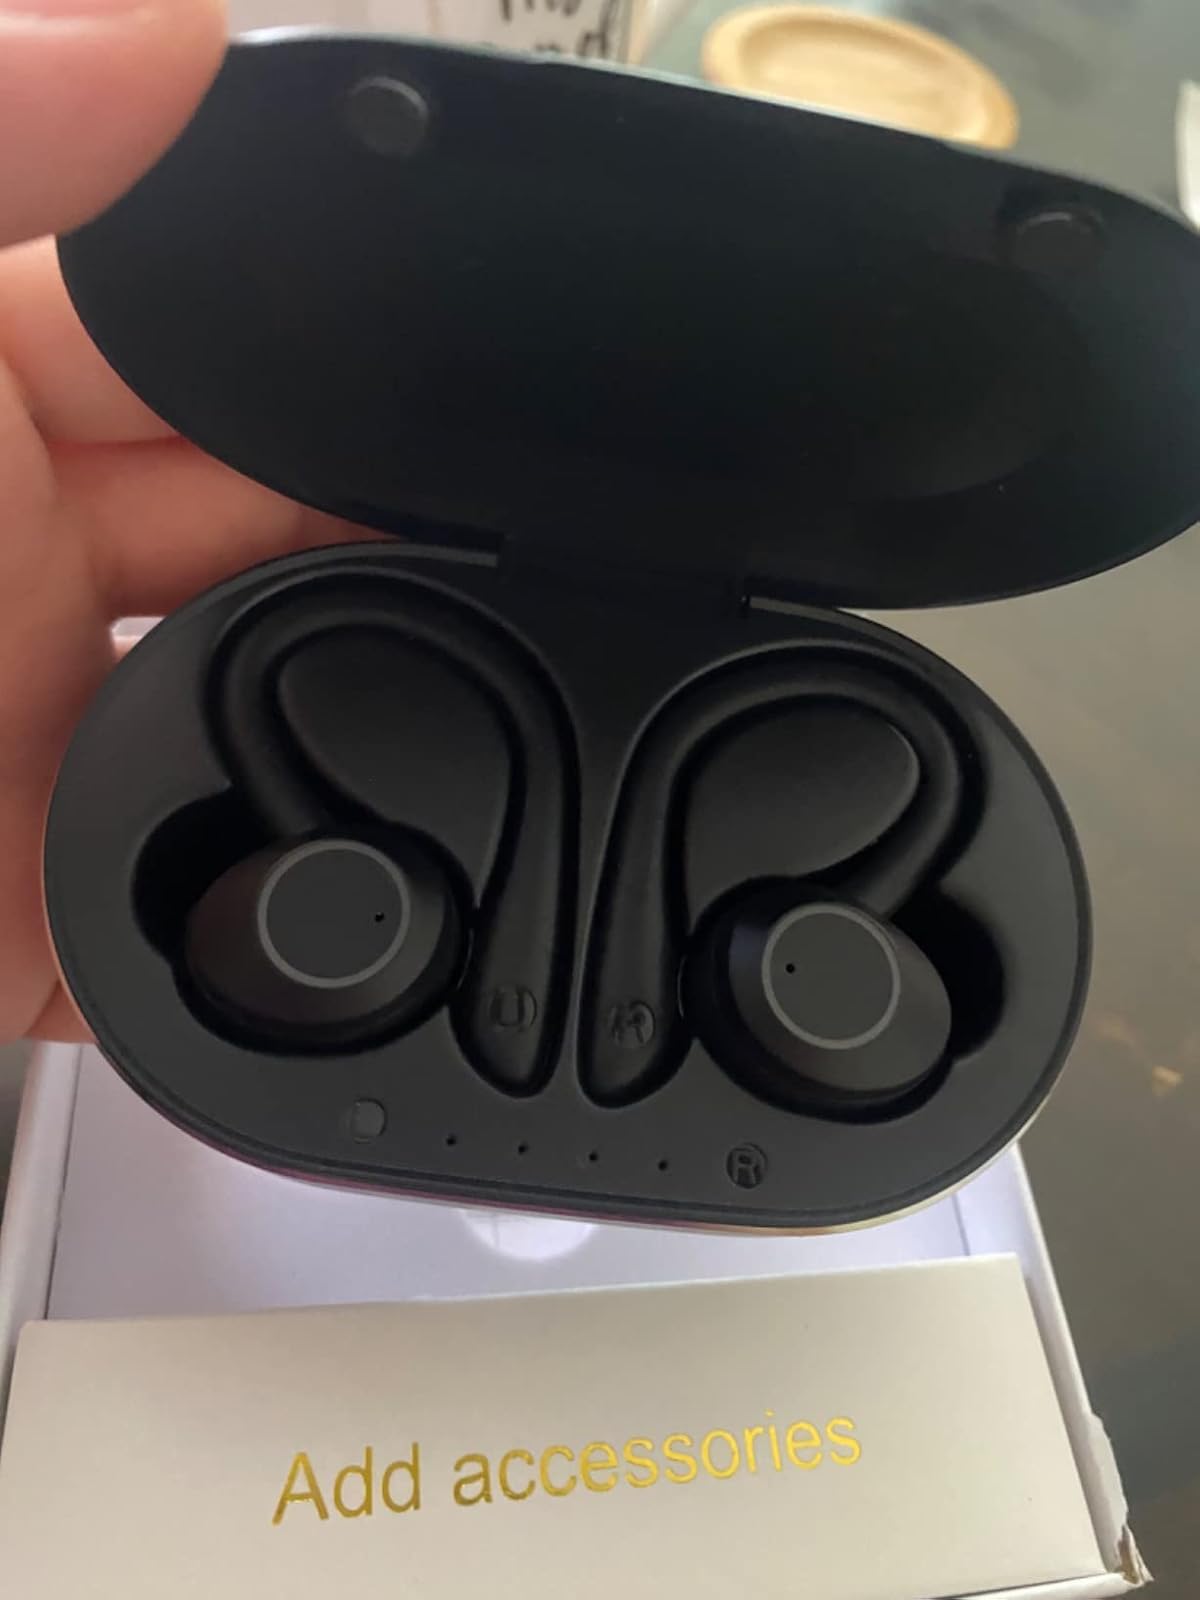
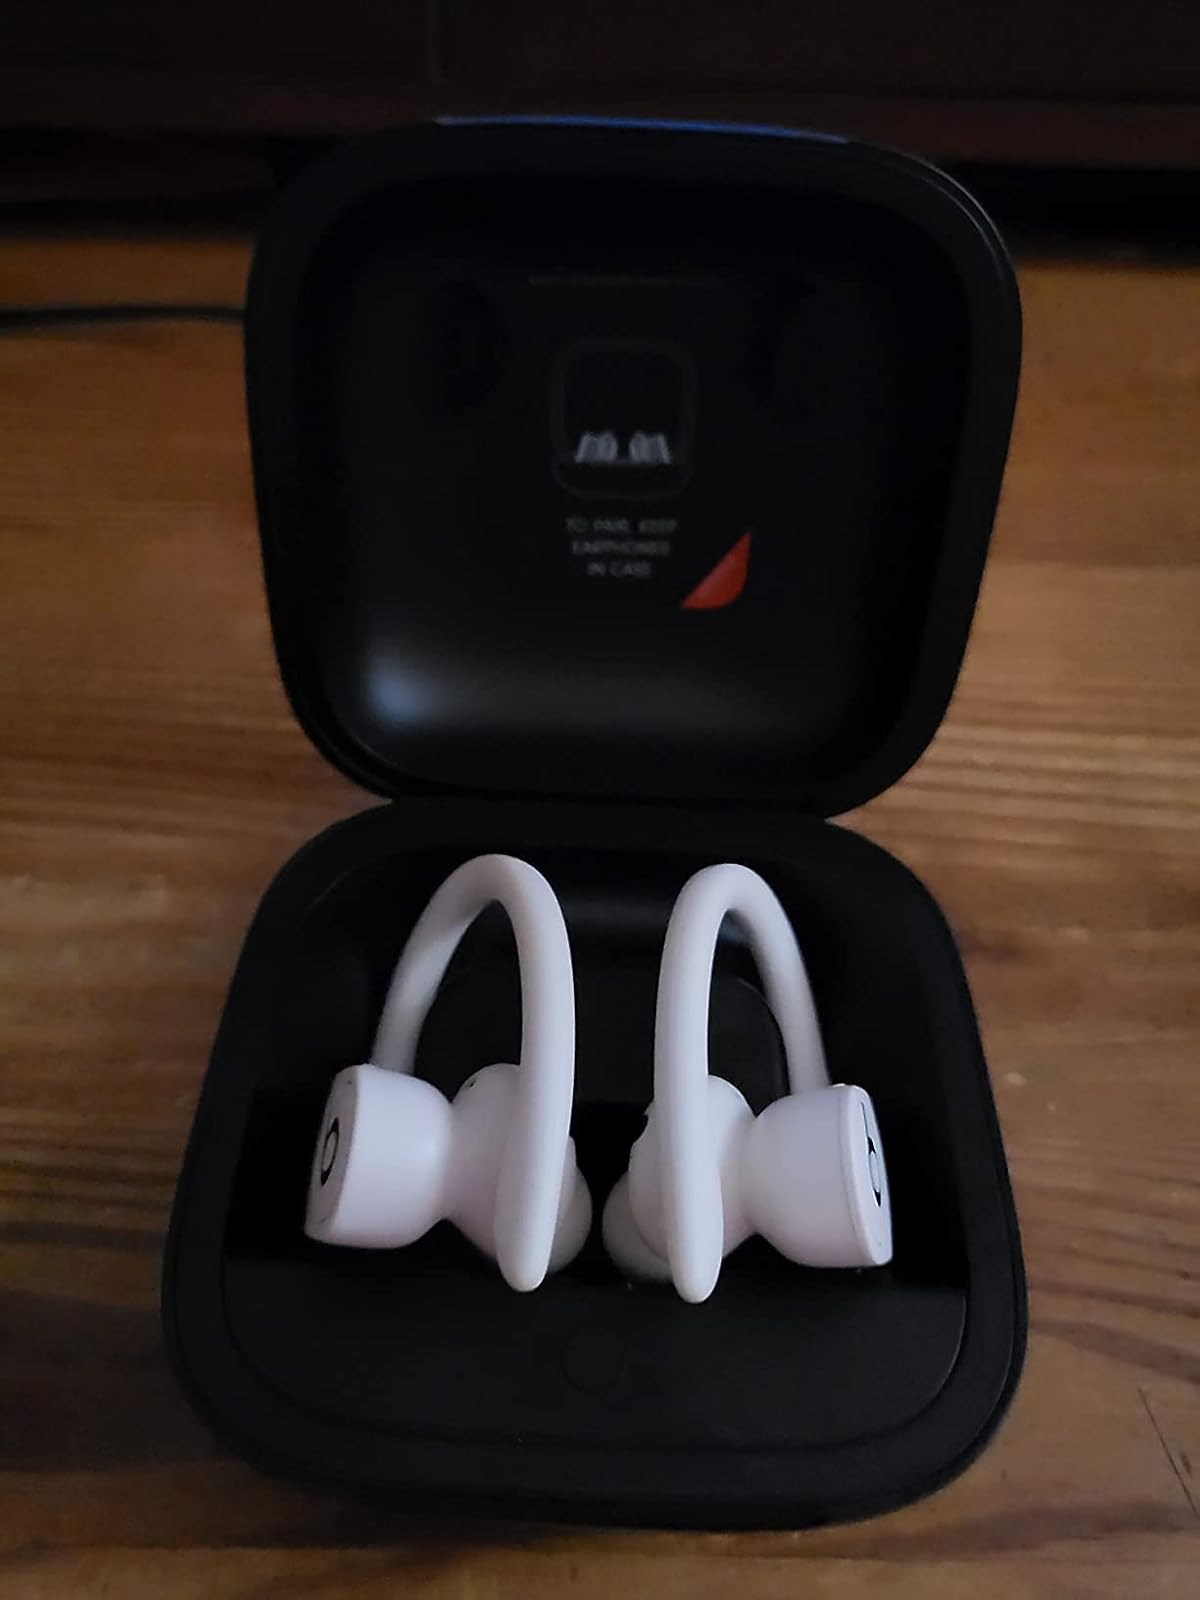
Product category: earbuds
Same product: no